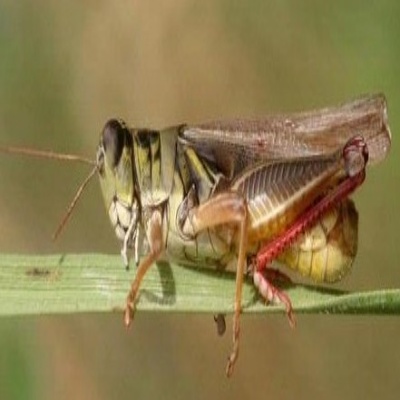
Crop: Maize
Condition: grasshoper